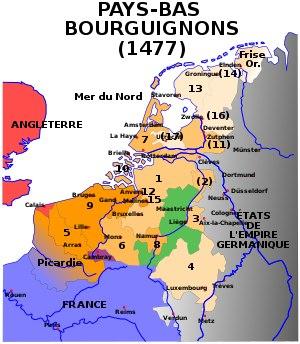
Les Dix-Sept Provinces sont, au XVIᵉ siècle, les territoires regroupés par les ducs de Bourgogne et l'empereur Charles Quint, qui en fit un État. Cette appellation se répandit après que Charles Quint eut adjoint aux Pays-Bas bourguignons les seigneuries d'Utrecht, d'Overijssel et de Groningue. Ce territoire était également appelé à l'époque les Pays-Bas, Nederland, Belgia, the Netherlands. La plupart de ces provinces étaient des fiefs du Saint-Empire romain ; les comtés de Flandre et d'Artois furent cédés au traité de Cambrai en 1529 en tant que prises de guerre. En 1512, les provinces constituaient la majeure partie du cercle de Bourgogne.
Le terme Pays-Bas, en néerlandais : Nederlanden, fut créé au XIVᵉ siècle à la cour et à l'apogée du duché de Bourgogne qui décrivait par deixis, l'ensemble des territoires acquis dans la région historique des Pays-Bas.
Arras [aʁɑːs] est une commune française située dans le département du Pas-de-Calais en région Hauts-de-France.
Marguerite de Habsbourg-Bourgogne, archiduchesse d'Autriche, fut successivement princesse de Bourgogne, fille de France, infante d'Espagne et duchesse de Savoie.
Les guerres de Liège sont 3 rébellions de la principauté de Liège contre l’État bourguignon en expansion dans les années 1460.
L'histoire de la Belgique est traditionnellement divisée en deux grandes parties. D'une part, celle des territoires qui formeront, après 1830, le territoire de la Belgique proprement dite. D'autre part, la Belgique d'après 1830, date de son indépendance politique et territoriale.